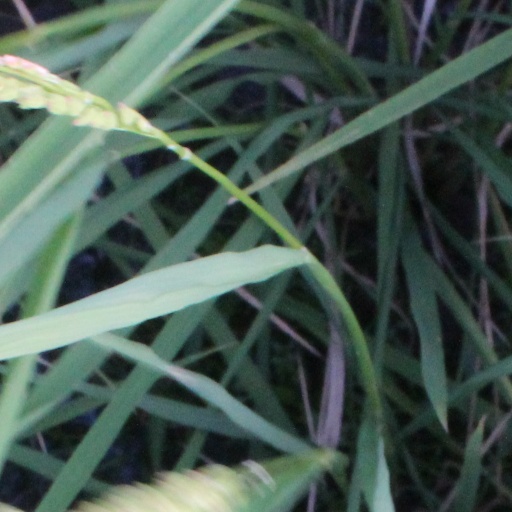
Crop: rice